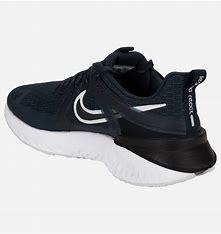
Brand: Nike
Model: Legend React